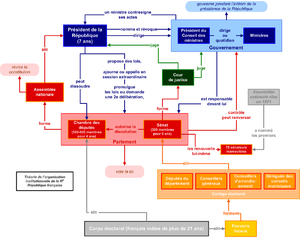
Organigramme réalisé sous Microsoft Visio représentant le fonctionnement théorique des institutions de la IIIe République française.
L'histoire de France commence avec les premières occupations humaines du territoire correspondant au pays actuel. Aux groupes présents depuis le Paléolithique et le Néolithique, sont venues s'ajouter, à l'Âge du bronze et à l'Âge du fer, des vagues successives de Celtes, puis au IIIᵉ siècle de peuples germains et au IXᵉ siècle de scandinaves appelés Normands.
La Troisième République, ou IIIᵉ République, est le régime républicain en vigueur en France de septembre 1870 à juillet 1940, soit pendant presque 70 ans, le premier à s'imposer en France dans la durée depuis 1789. En effet, la France a expérimenté, en 80 ans, sept régimes politiques : trois monarchies constitutionnelles, deux républiques et deux empires. Ces difficultés contribuent à expliquer les hésitations de l'Assemblée nationale, qui met neuf ans, de 1870 à 1879, pour renoncer à la royauté et proposer une troisième constitution républicaine.
Les lois constitutionnelles de 1875 sont les trois lois de nature constitutionnelle votées en France par l'Assemblée nationale entre février et juillet 1875 qui instaurent définitivement la Troisième République.